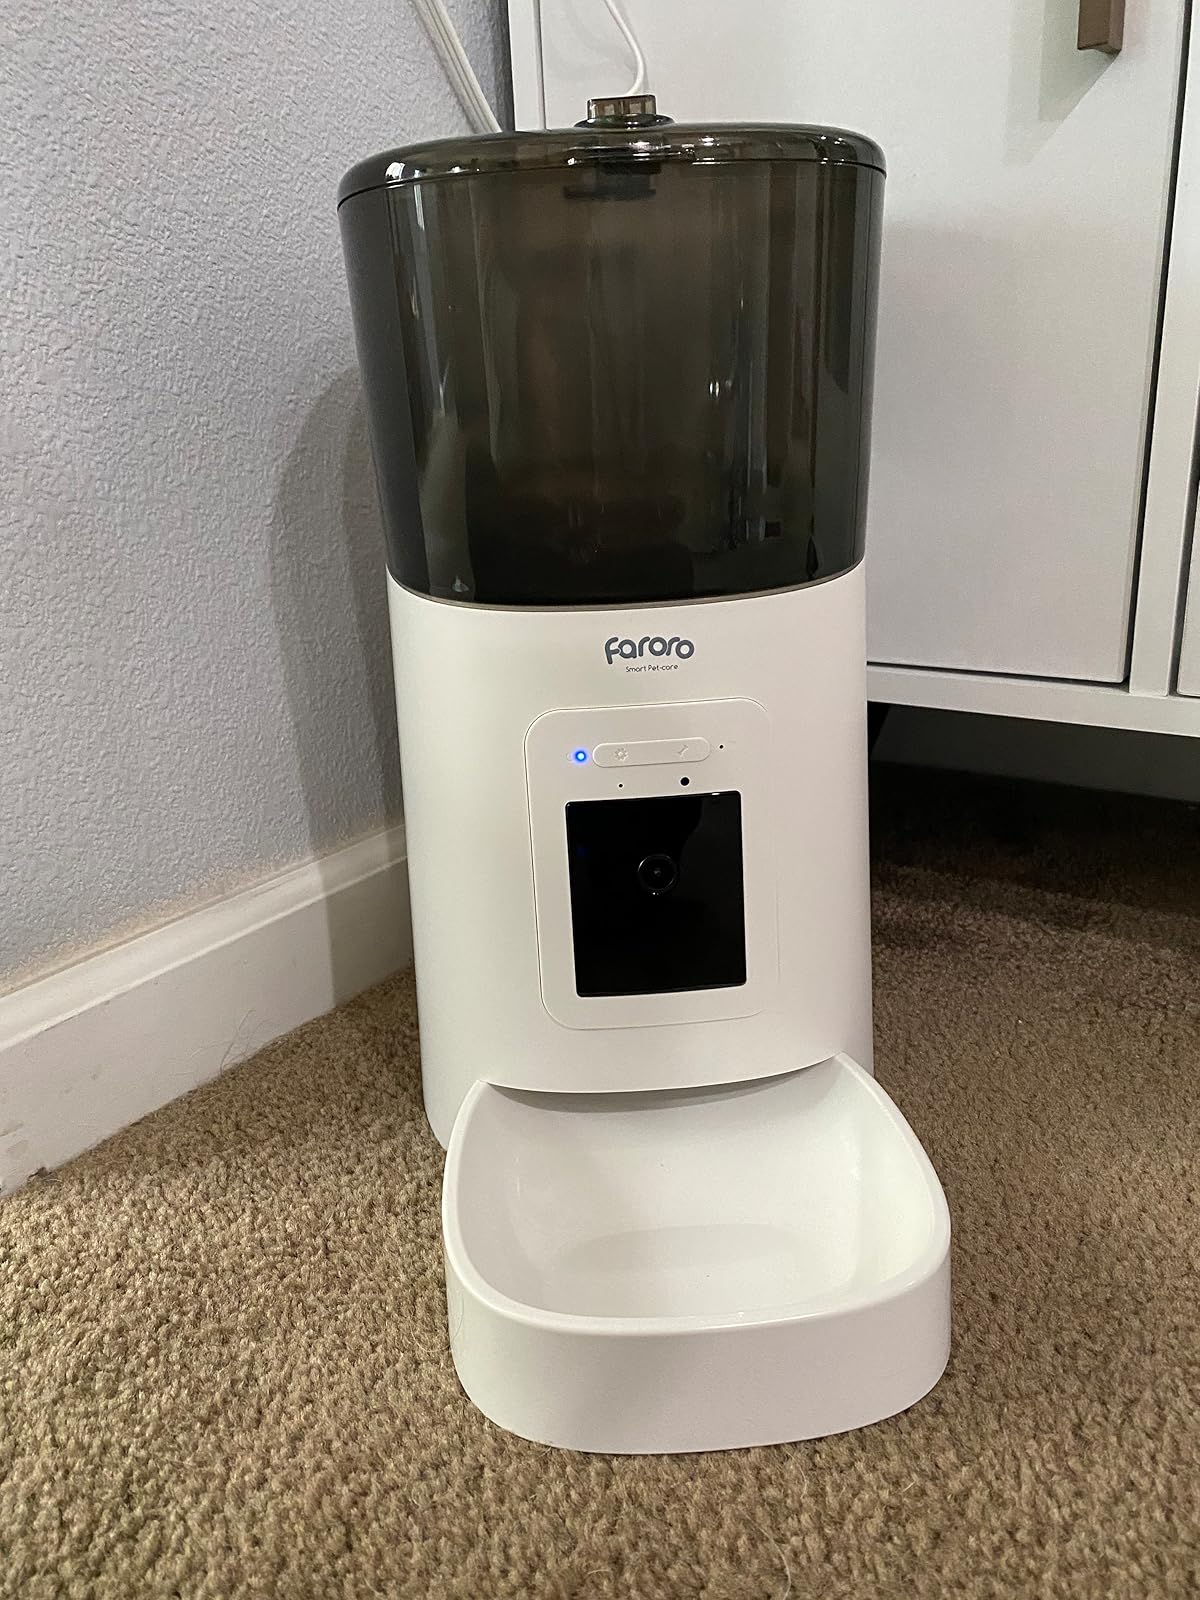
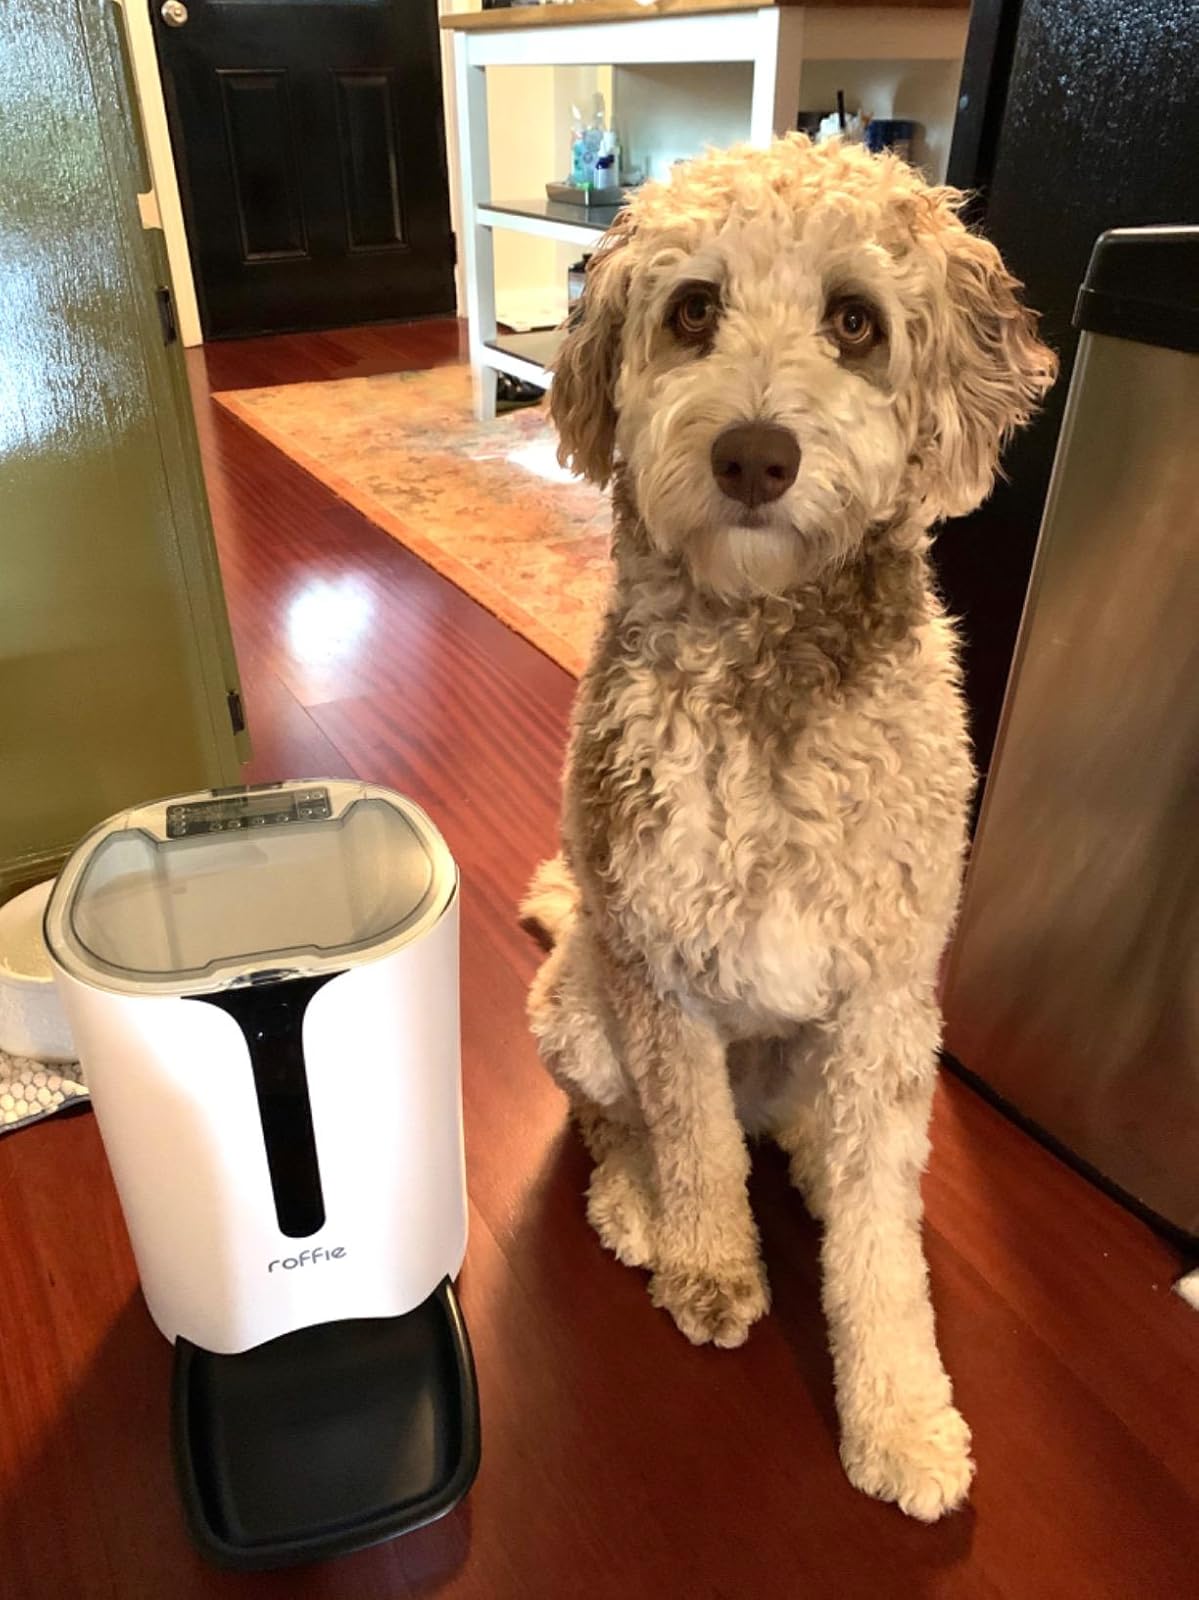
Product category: items_feeder
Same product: no